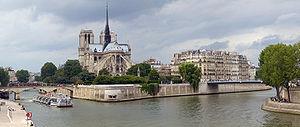
La rue Chanoinesse est une rue de l’île de la Cité, en plein cœur de Paris, dans le 4ᵉ arrondissement.
Les îles parisiennes, c'est-à-dire les îles situées sur le territoire de la commune de Paris, en France, sont de deux types. Les deux îles principales, l'île de la Cité et l'île Saint-Louis, sont des îles fluviales d'origine naturelle situées dans la Seine vers le milieu de la commune. Plusieurs îles anciennes ont été rattachées à celles-ci ou à la berge. Les autres îles sont artificielles et, à part l'île aux Cygnes, situées dans des parcs de la capitale, principalement dans le bois de Vincennes et le bois de Boulogne.
L’île de la Cité est une île située sur la Seine, en plein cœur de Paris. Elle est considérée comme l'antique berceau de la ville de Paris, autrefois Lutèce. Elle appartient aux 1ᵉʳ et 4ᵉ arrondissements. Le chroniqueur Gui de Bazoches l'évoquait en 1190 comme étant « la tête, le cœur et la moelle de Paris ».